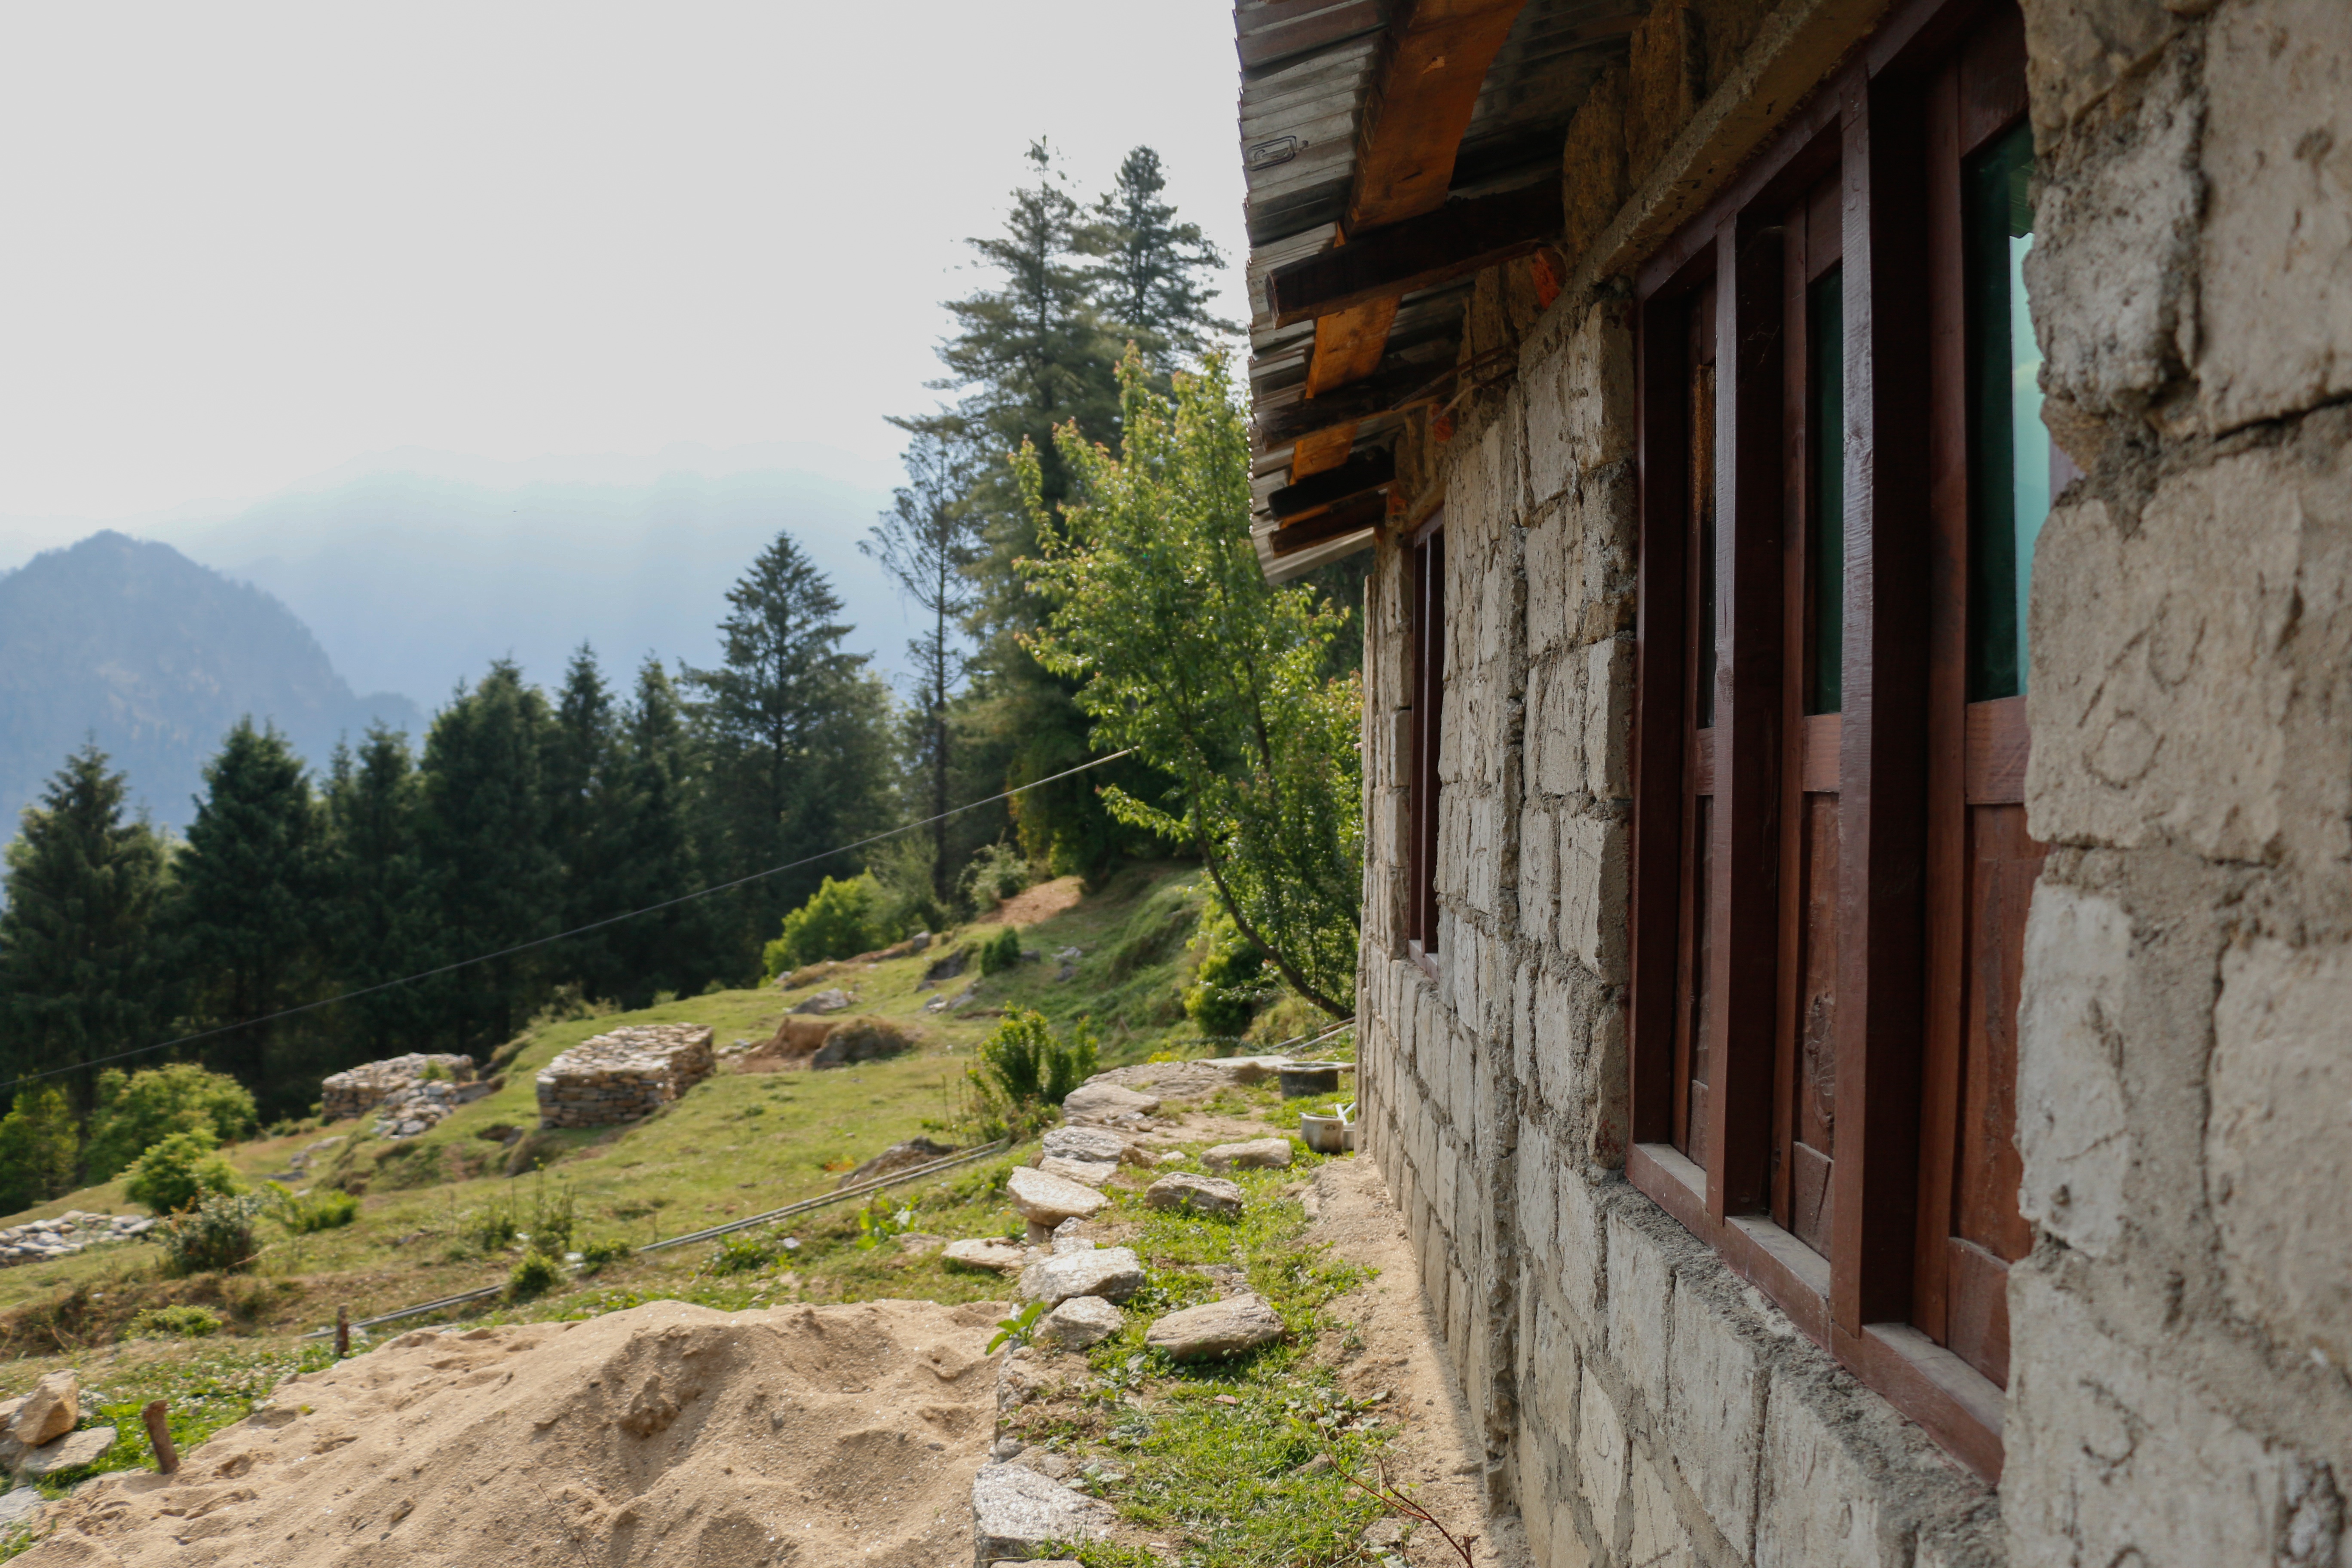
road, house, town, wall, village, cottage, geological phenomenon